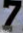
Number: 7